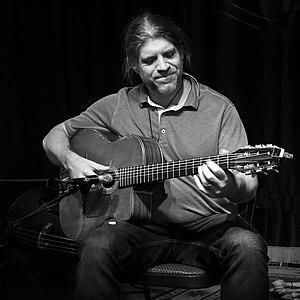
Stéphane Wrembel en concert (Loving Cup, Rochester NY - nov. 2017).
Stéphane Wrembel est un guitariste de jazz français, et résidant actuellement dans le New Jersey. Wrembel est surtout connu en tant que compositeur et interprète de Jazz manouche, mais est également influencé par la musique du monde.